Pratt & Whitney PW4000

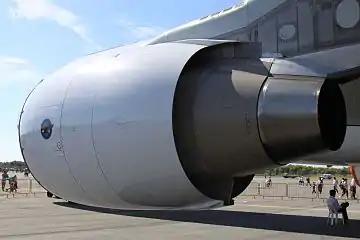
A PW4000-100 on Airbus A330-200

The PW4000 has a dispatch reliability rate of 99.96% and is approved for ETOPS 180.